Christian devotional literature

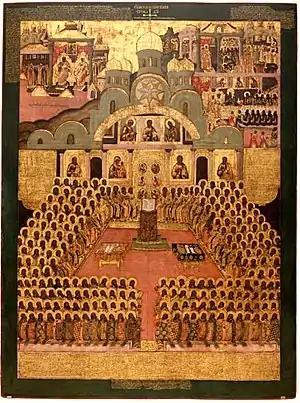
Second Council of Nicaea of 787 AD.

Eastern Orthodox Christians believe in the inspiration of the Holy Spirit as a direct proceeding from the Father as is made clear with literature such as the accounts of the Gospels. This ideology is exhibited in John 15:26, Jesus says of the Holy Spirit: "But when the Helper comes, whom I will send to you from the Father, the Spirit of truth, who proceeds from the Father, he will bear witness about me" (Lossky, 1976).